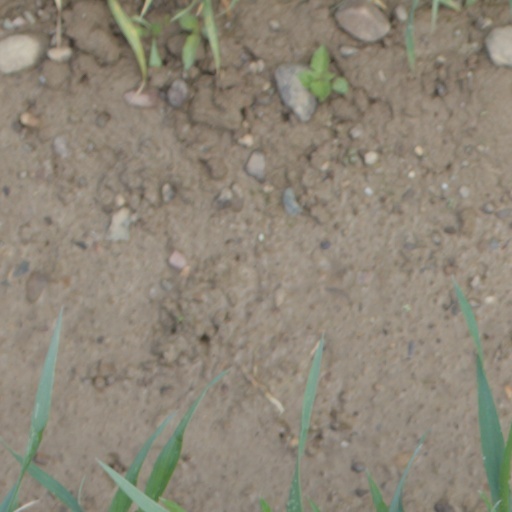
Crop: wheat